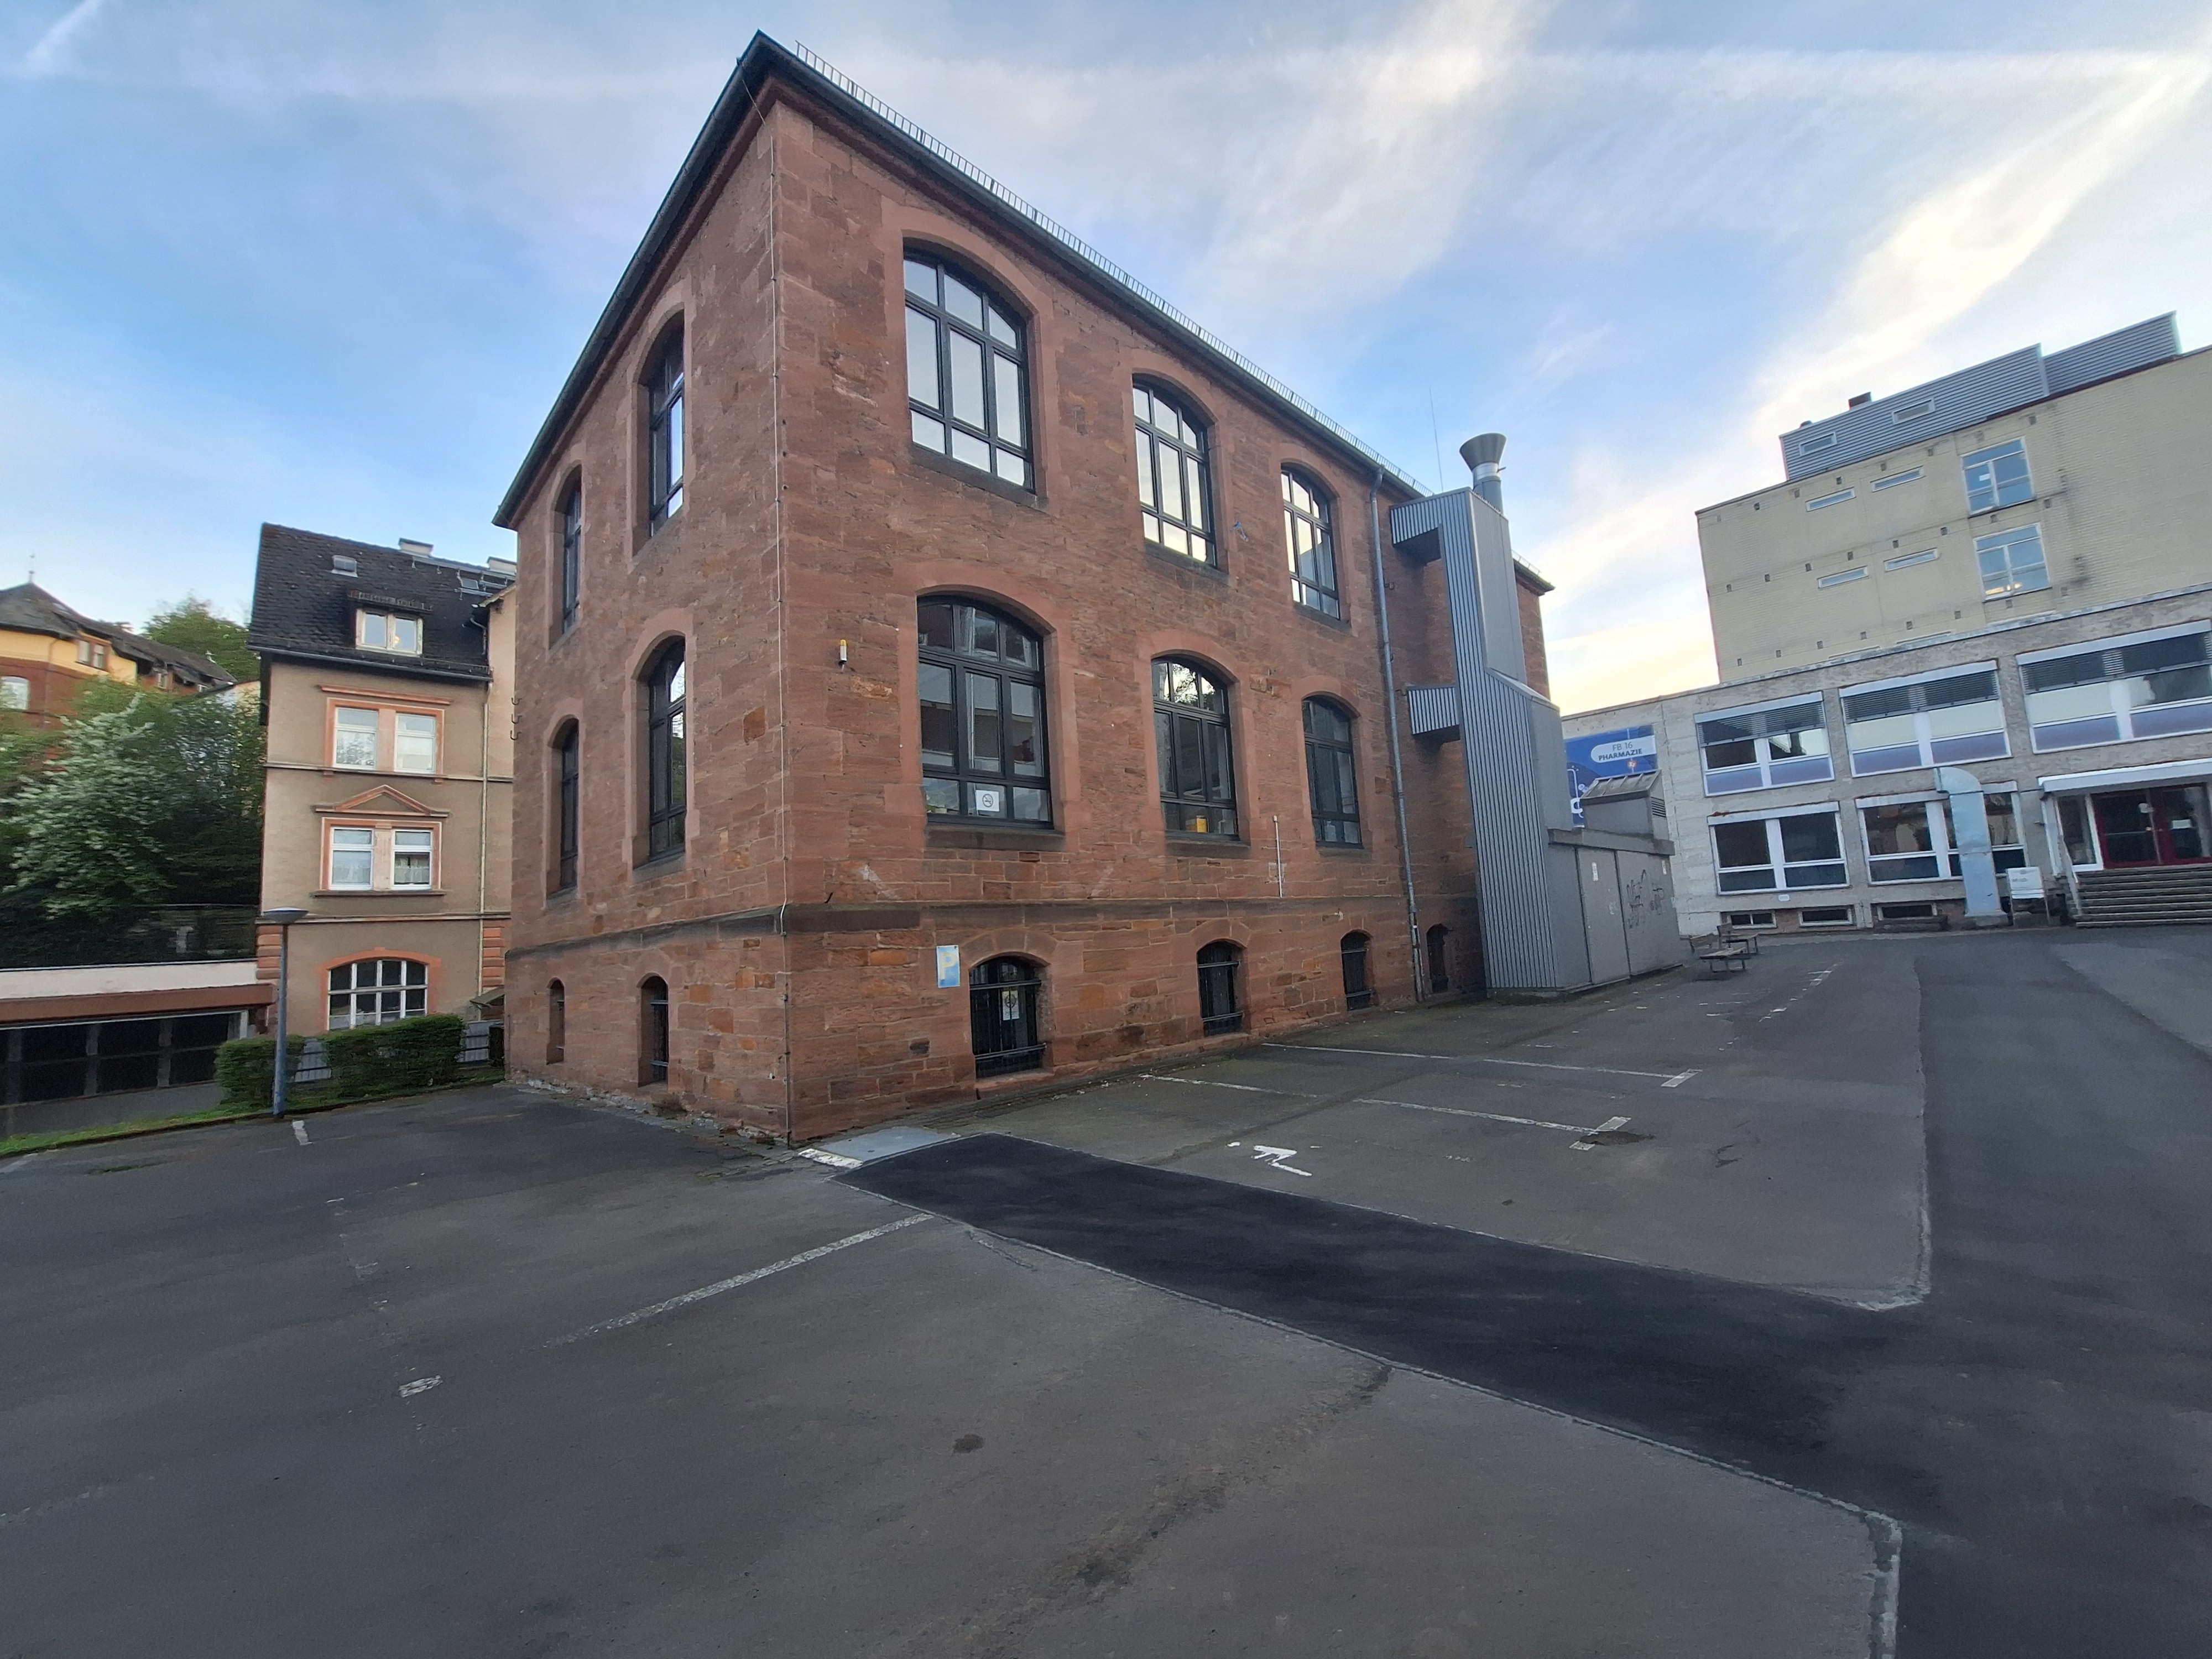
Building: Marbacher Weg 6